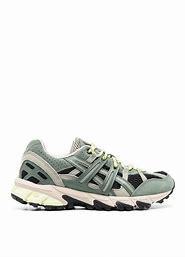
Brand: Asics
Model: Gel Sonoma 15 50